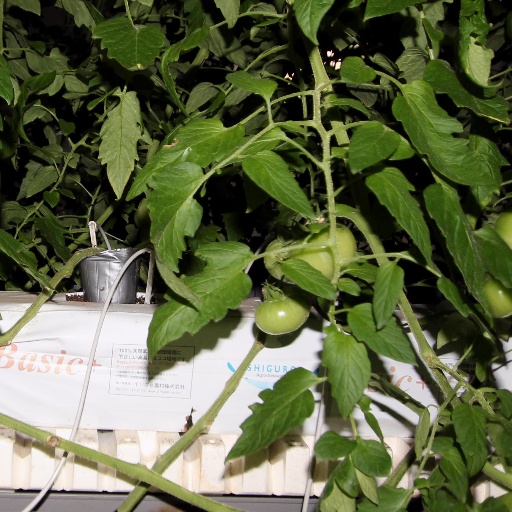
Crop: tomato